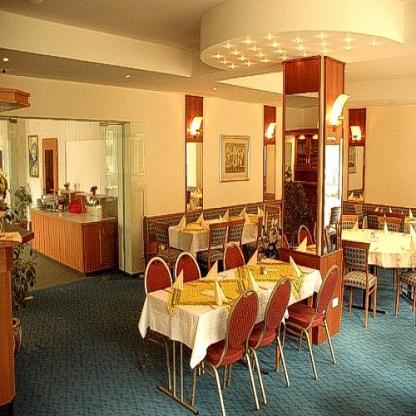
Scene: Indoor